Christy McWilson

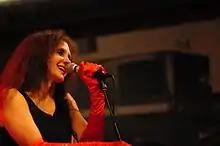
Christy McWilson playing with Dynette Set at The Tractor in Ballard, Seattle, Washington, on December 23, 2015

Christy McWilson is an American singer-songwriter based in the Pacific Northwest. She has performed with the Dynette Set, the Picketts, as a solo artist, and with many other artists, including Dave Alvin and The Young Fresh Fellows.